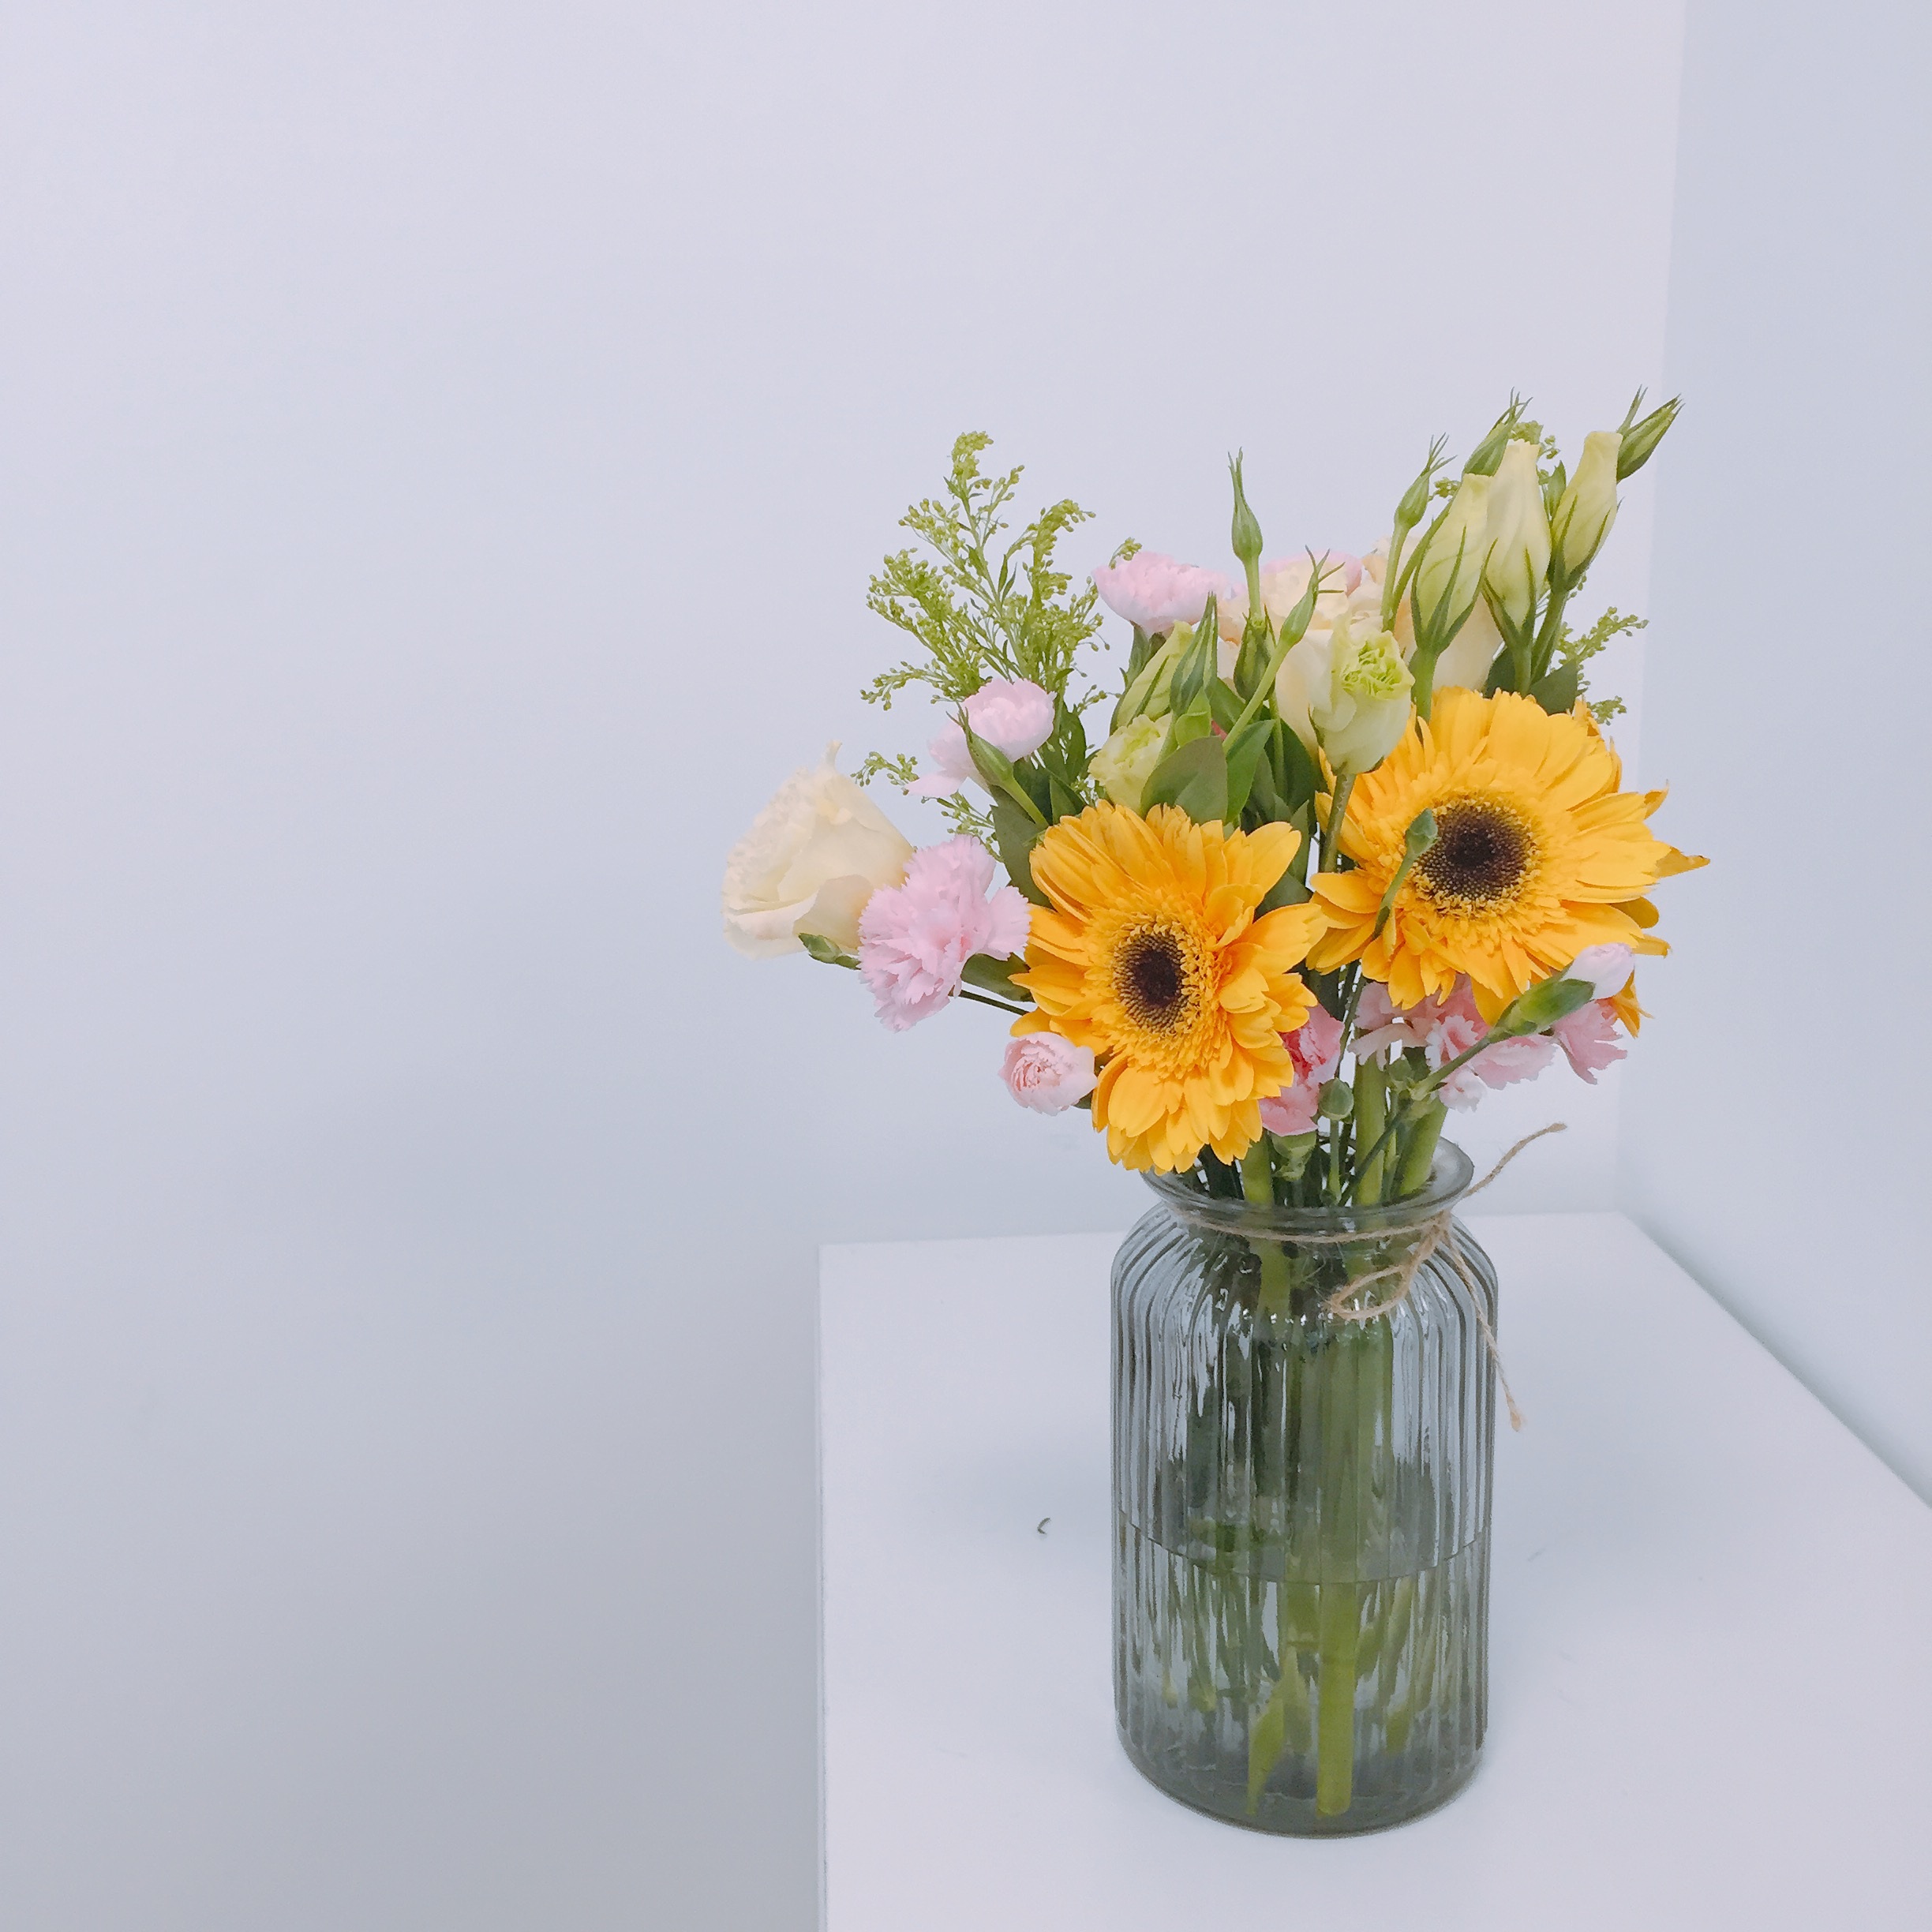
plant, flower, vase, yellow, flora, flower arrangement, flowers, art, flowerpot, gerbera, simple, floristry, flowering plant, daisy family, flower bouquet, cut flowers, ikebana, floral design, centrepiece, artificial flower, collocation, land plant, flower arranging